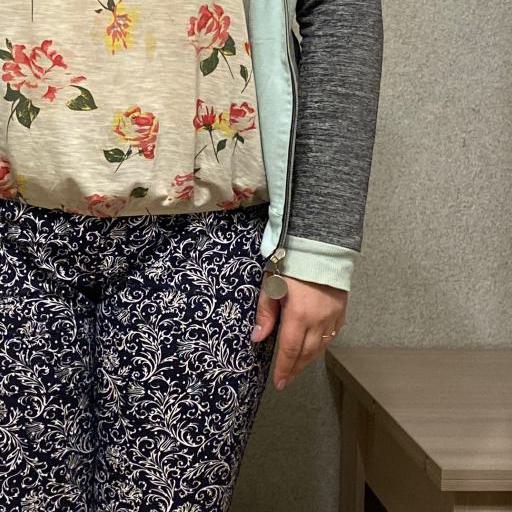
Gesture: no_gesture